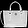
Label: Bag